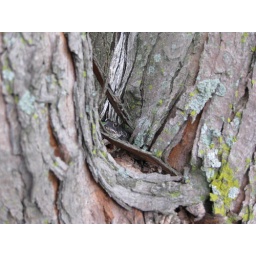
While heading out for a walk my son spotted a toad living in a tree.